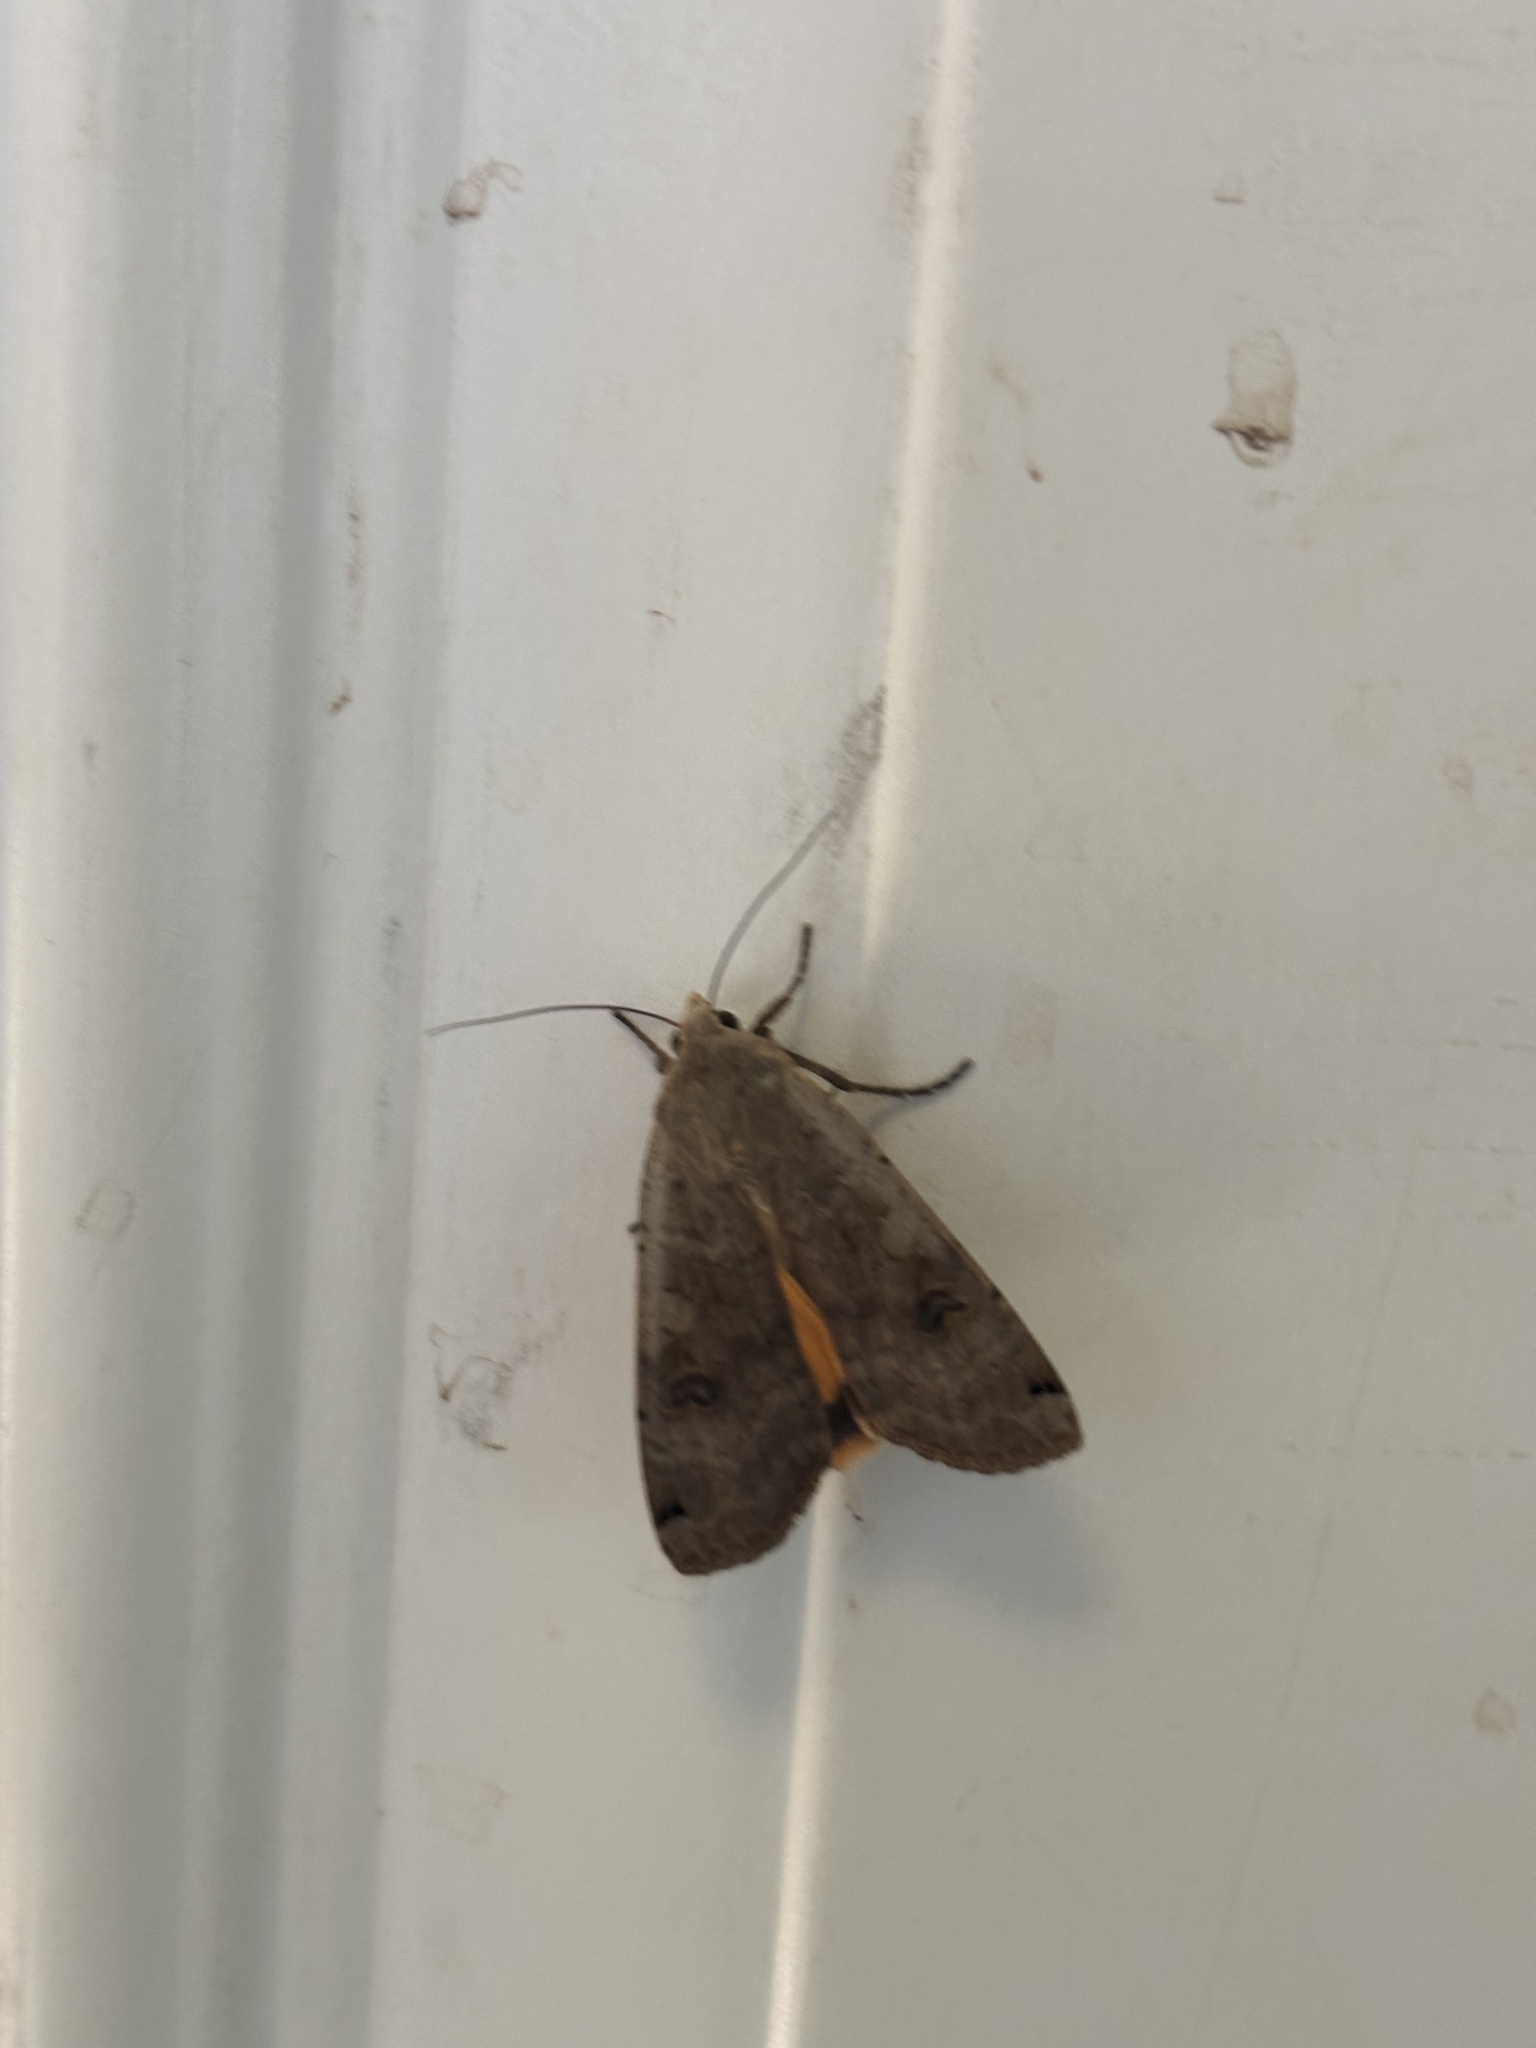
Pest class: cutworms